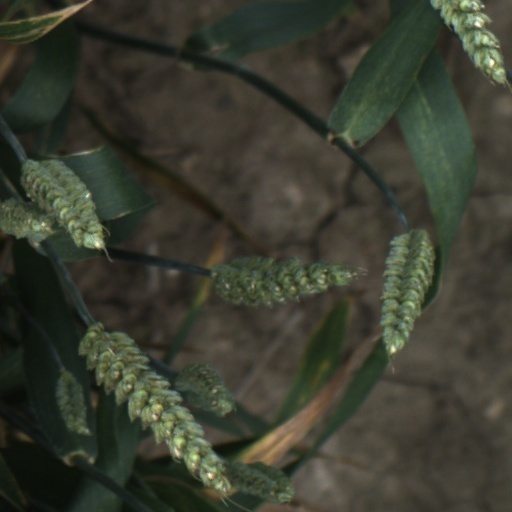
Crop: wheat